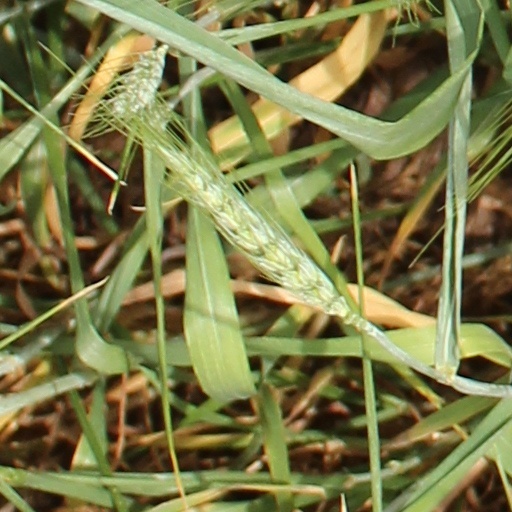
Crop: wheat